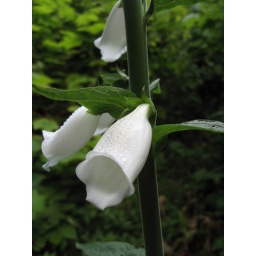
For some reason the white ones are rarer than the purple...common wild flower in disturbed areas in the coastal hills.